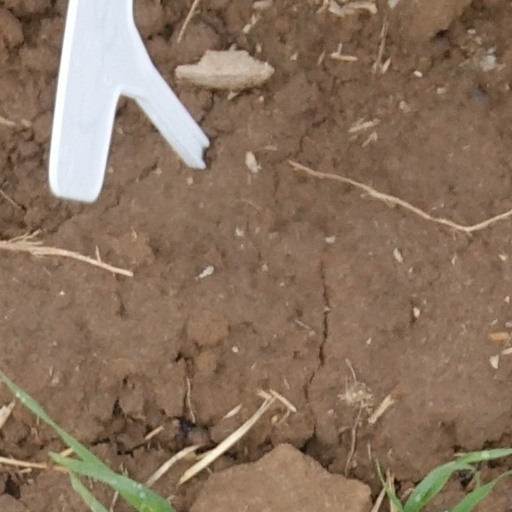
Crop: wheat